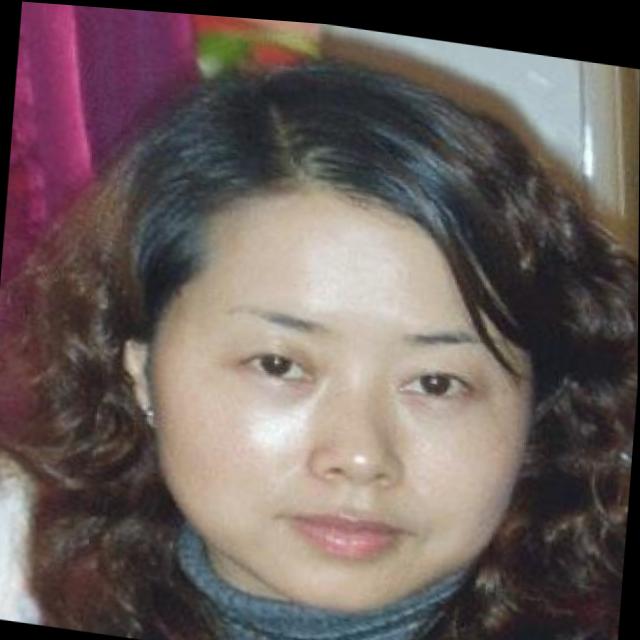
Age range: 21-44